Animal husbandry

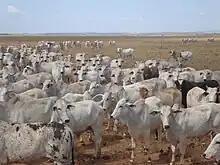
Cattle

Meat, mainly from farmed animals, is a major source of dietary protein and essential nutrients around the world, averaging about 8% of man's energy intake. The actual types eaten depend on local preferences, availability, cost and other factors, with cattle, sheep, pigs and goats being the main species involved. Cattle generally produce a single offspring annually which takes more than a year to mature; sheep and goats often have twins and these are ready for slaughter in less than a year; pigs are more prolific, producing more than one litter of up to about 11 piglets each year. Horses, donkeys, deer, buffalo, llamas, alpacas, guanacos and vicunas are farmed for meat in various regions. Some desirable traits of animals raised for meat include fecundity, hardiness, fast growth rate, ease of management and high food conversion efficiency. About half of the world's meat is produced from animals grazing on open ranges or on enclosed pastures, the other half being produced intensively in various factory-farming systems; these are mostly cows, pigs or poultry, and often reared indoors, typically at high densities.